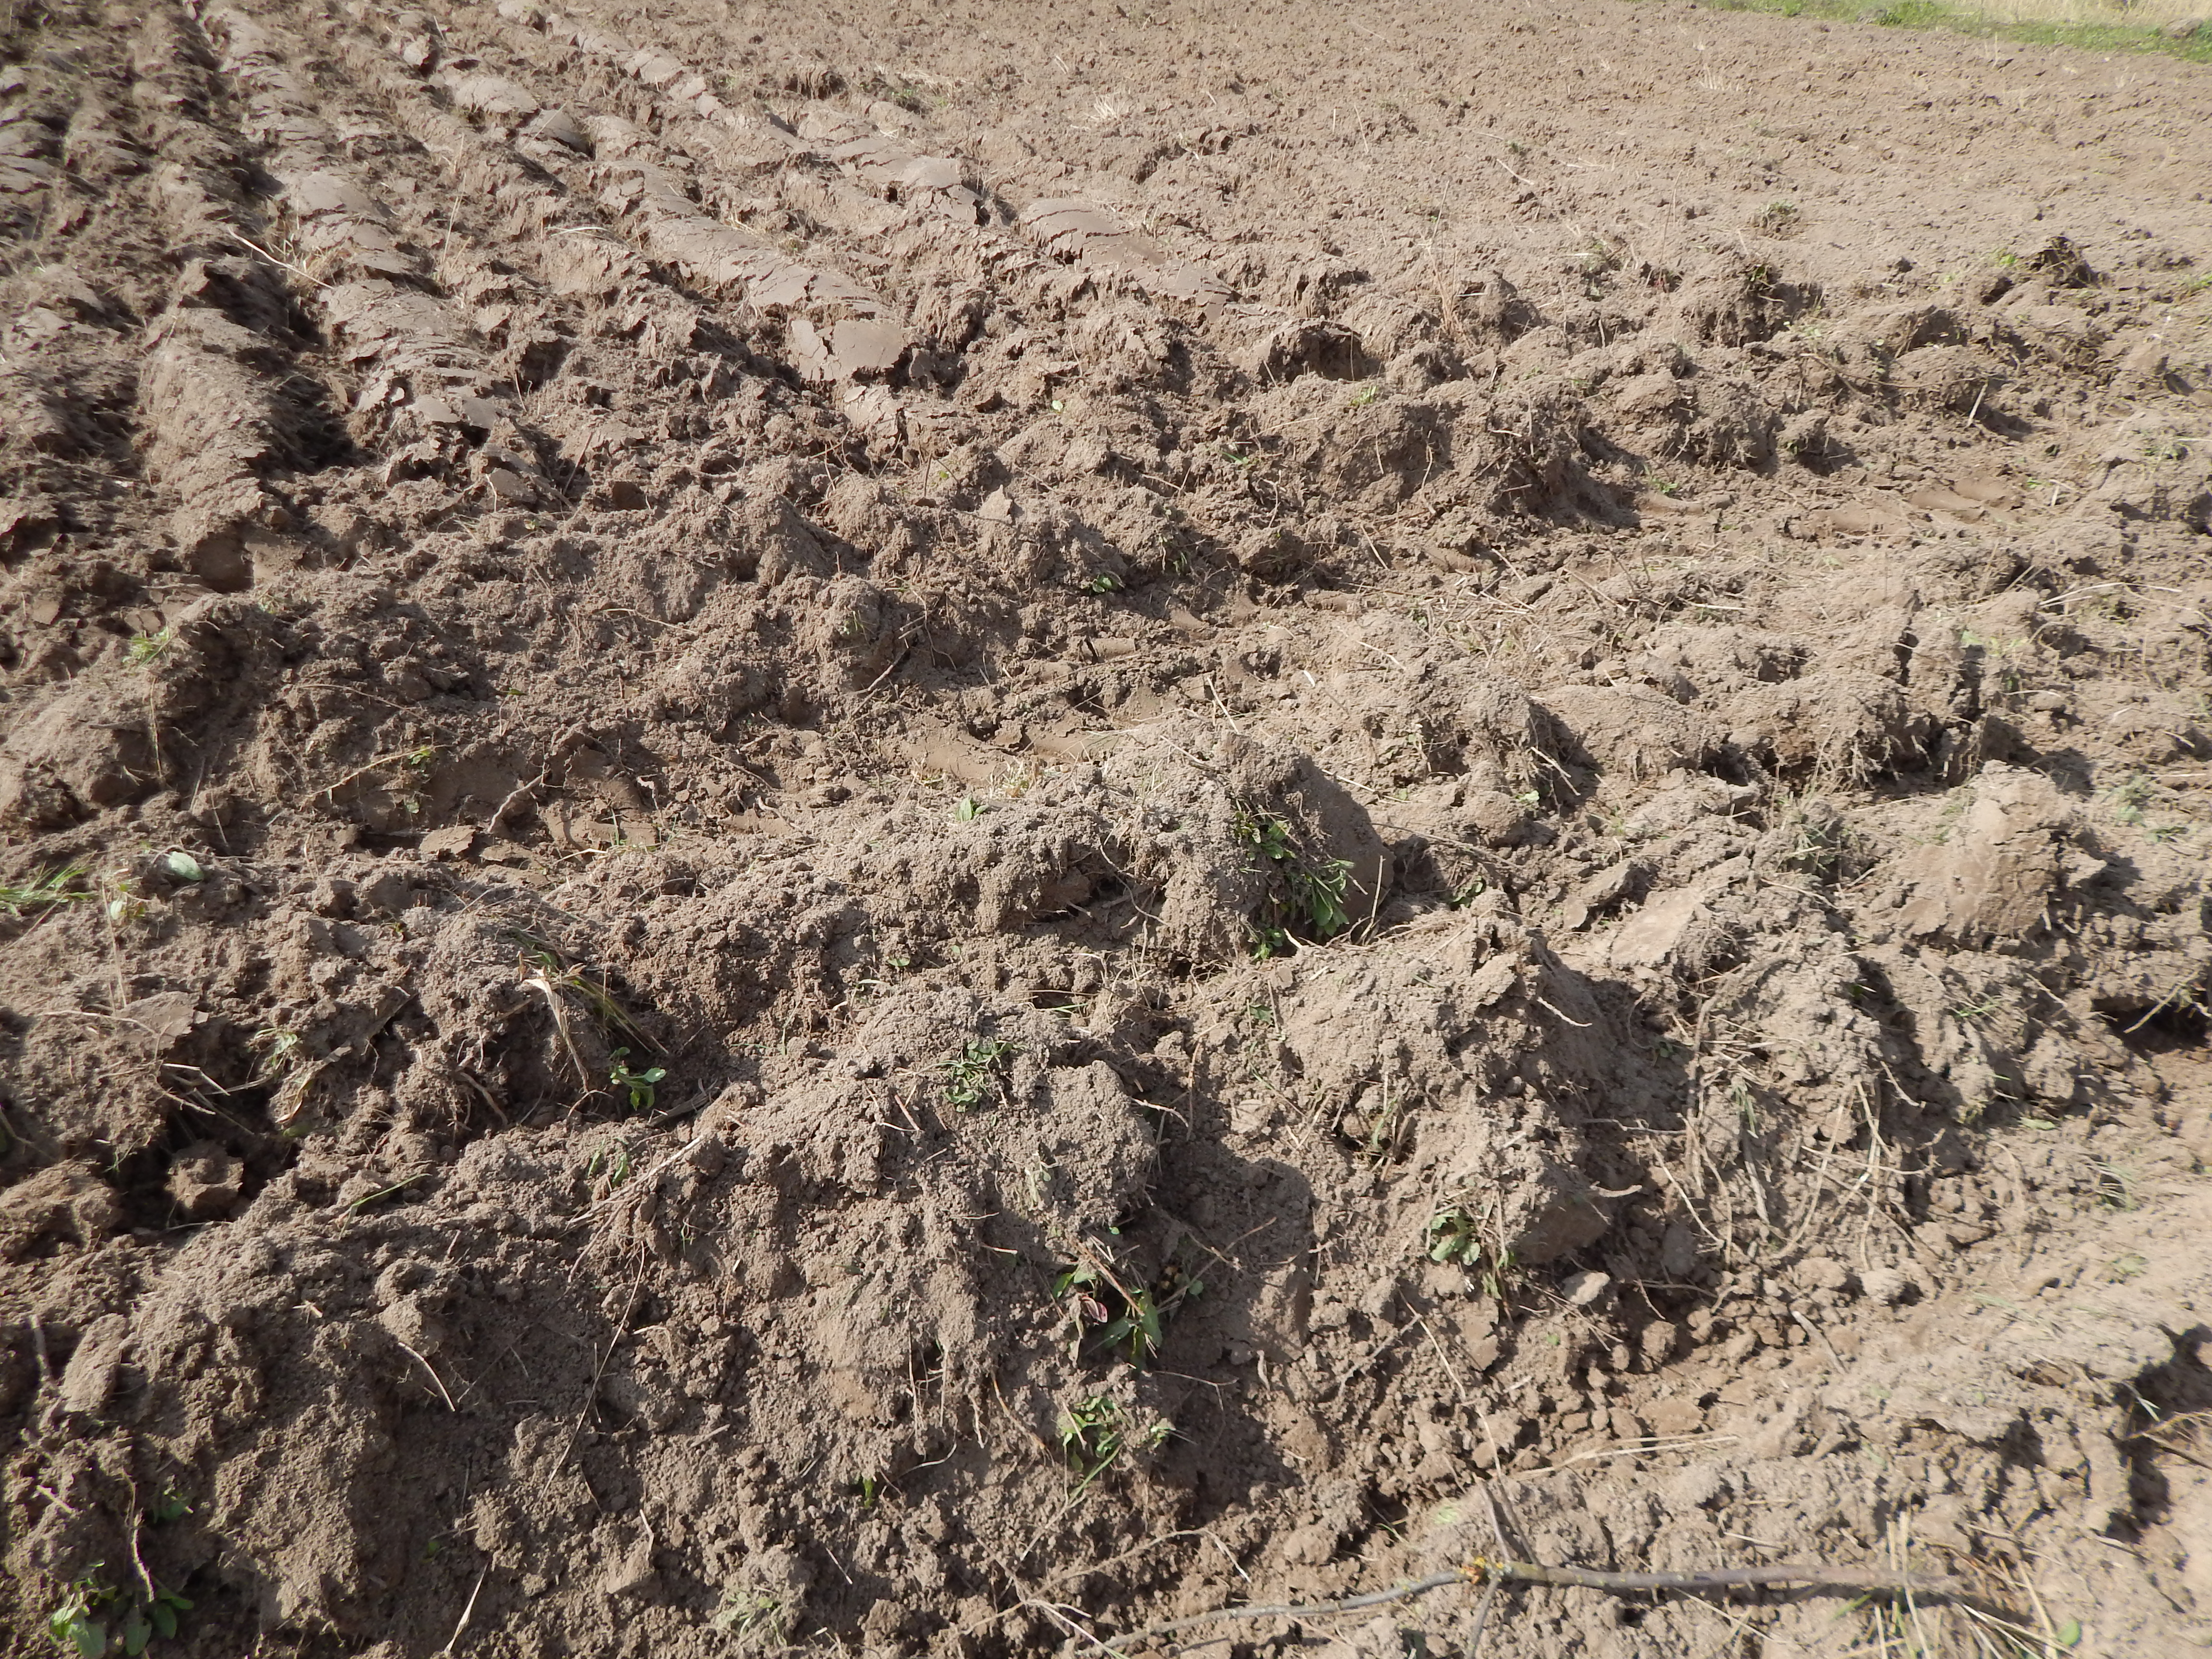
field, plowed, soil, crops, arable, earth, plow, agriculture, background, texture, farming, nature, rural, brown, spring, fields, pattern, land, crop, sowing, countryside, green, farm, agronomy, grass, mud, grass family, drought, shrubland, ecoregion, geology, plant community